Bernardo Berro

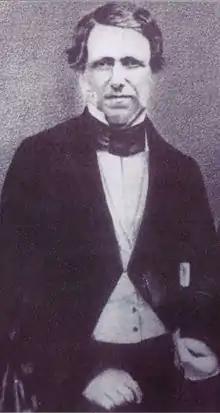
Bernardo Berro

Bernardo Prudencio Berro (April 28, 1803 – February 19, 1868) was the President of Uruguay from 1860 to 1864.